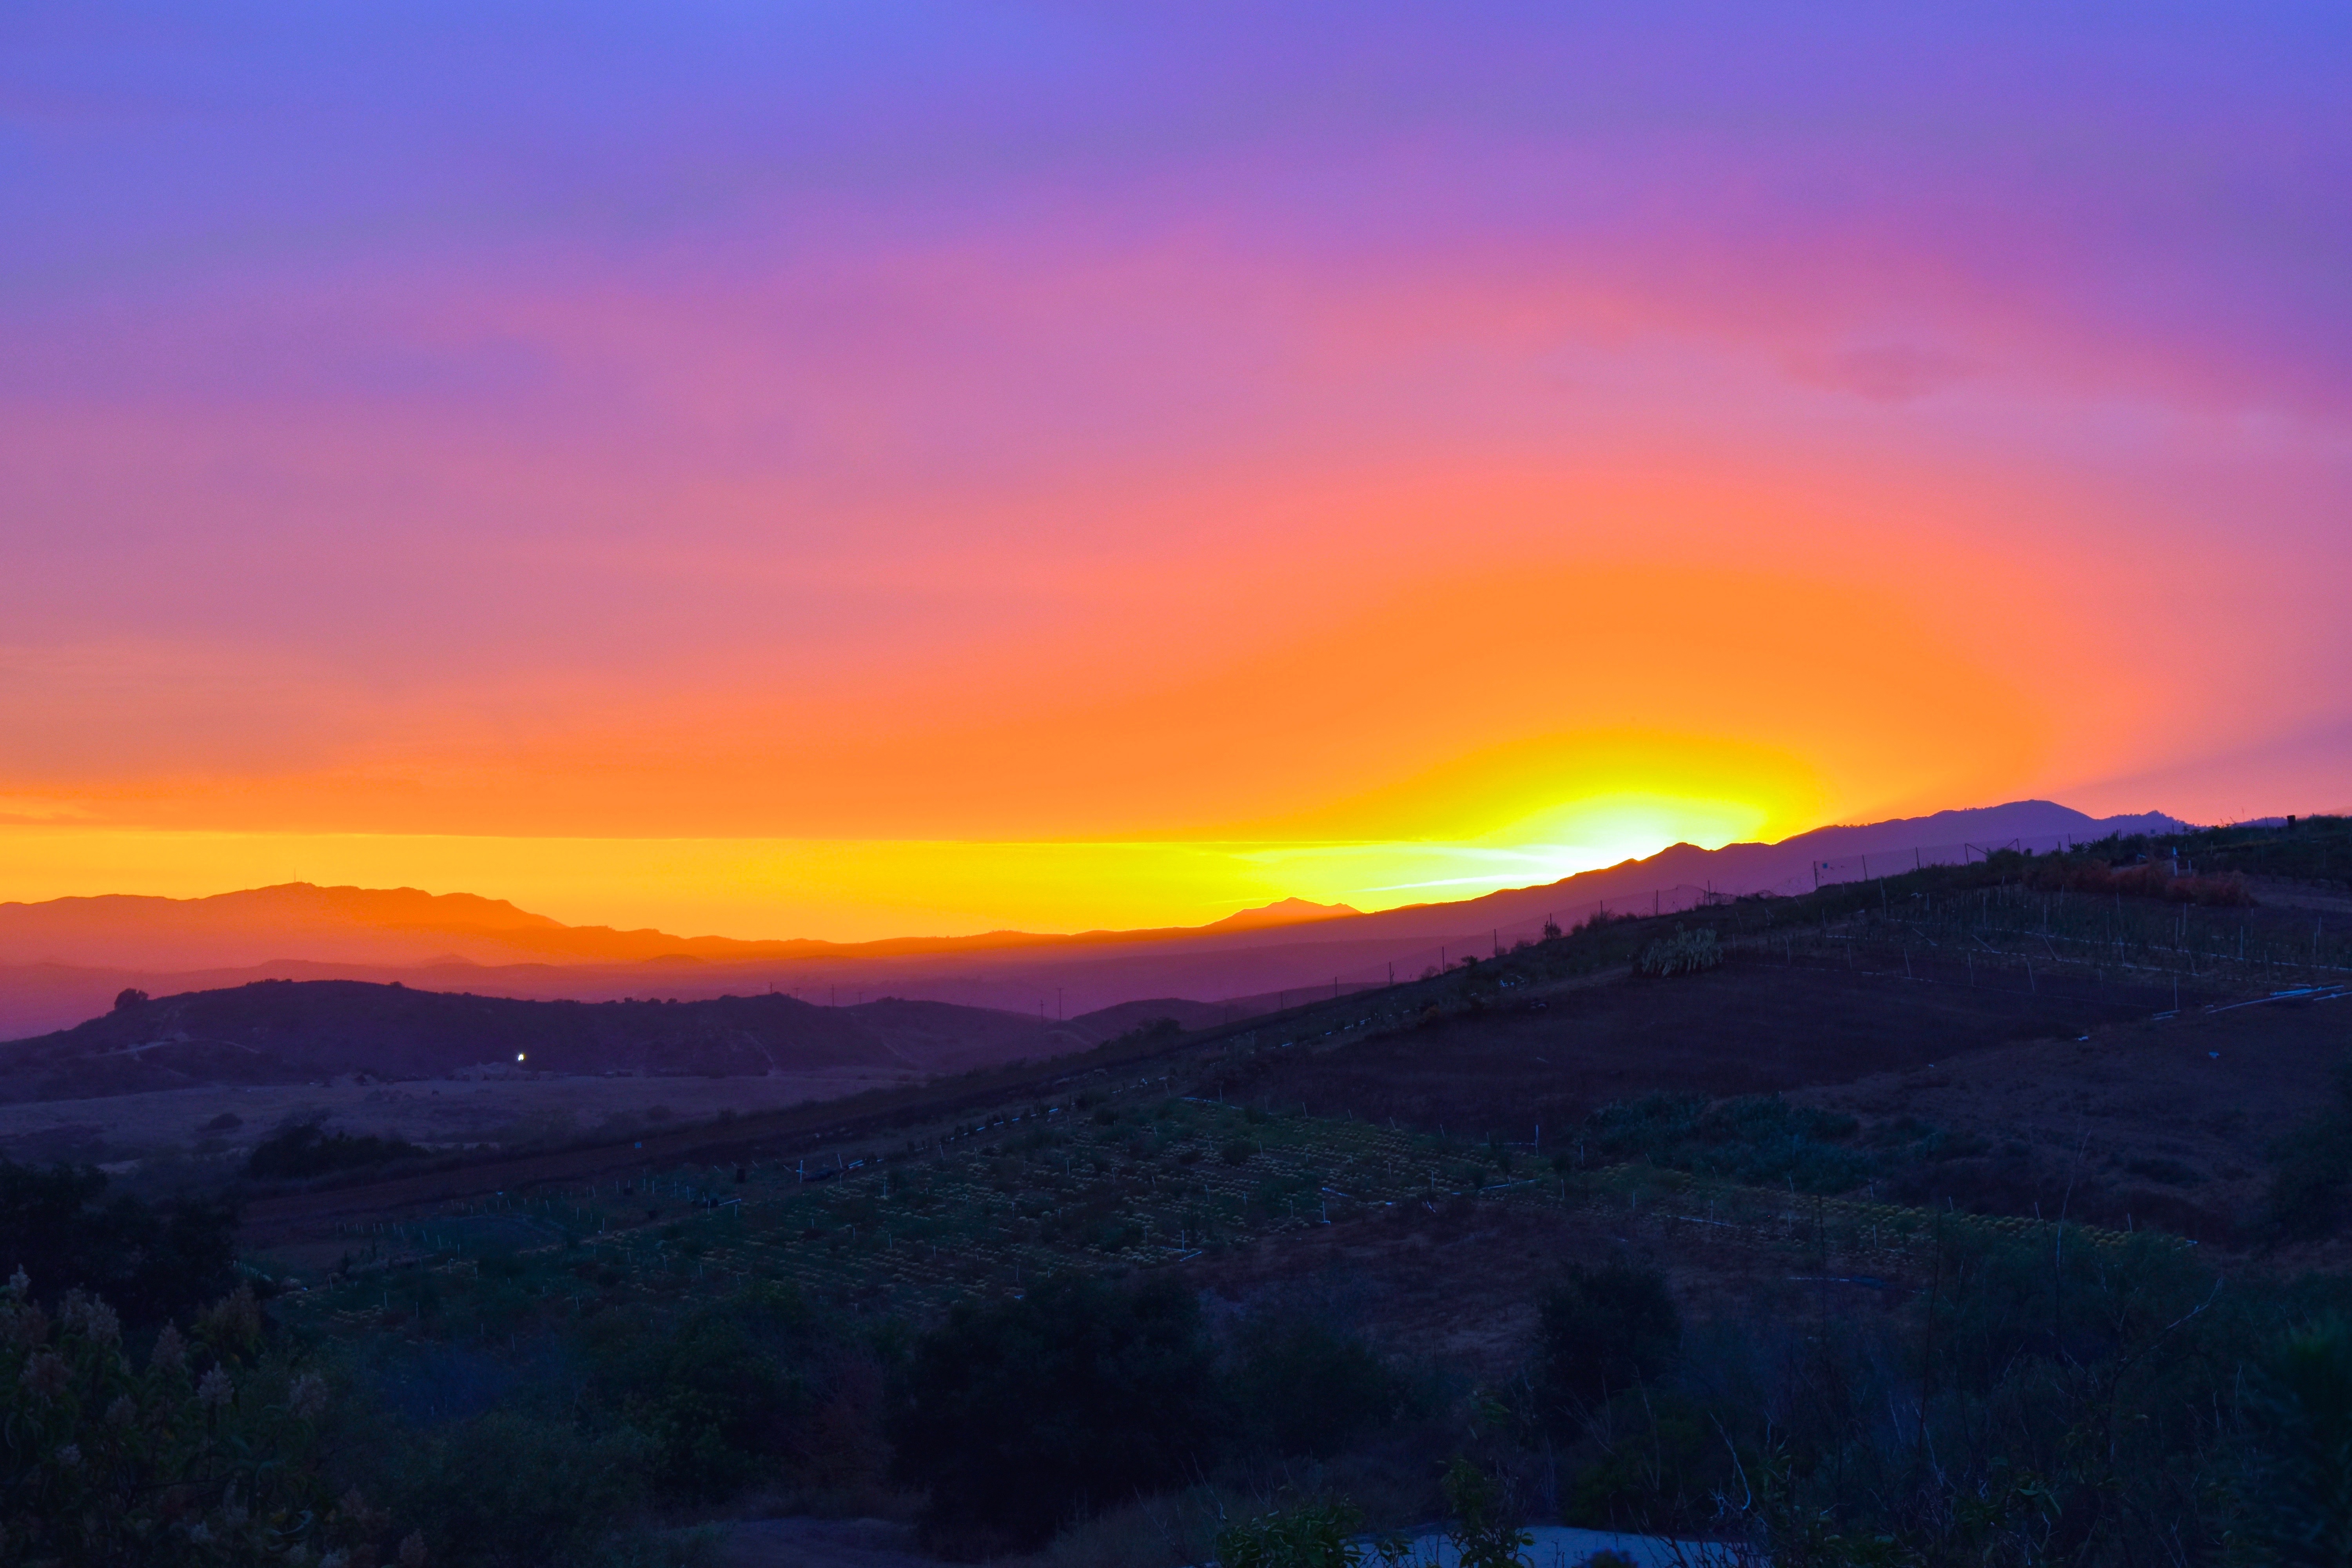
horizon, mountain, cloud, sky, sunrise, sunset, morning, hill, dawn, atmosphere, dusk, evening, plain, afterglow, mountainous landforms, red sky at morning